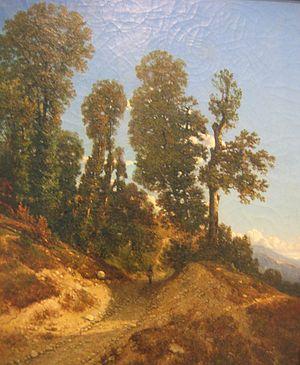
Chemin près de Seyssins
Seyssins est une commune française située dans le département de l'Isère, en région Auvergne-Rhône-Alpes.